Museum of Gloucester

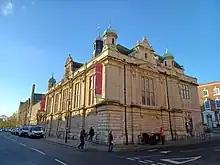
Museum of Gloucester

The Museum of Gloucester in Brunswick Road is the main museum in the city of Gloucester, England. It was extensively renovated following a large National Heritage Lottery Fund grant, and reopened on Gloucester Day, 3 September 2011.